House

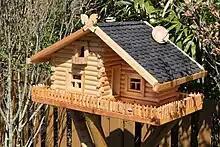
Birdhouse made to look like a human domicile

Humans often build houses for domestic or wild animals, often resembling smaller versions of human domiciles. Familiar animal houses built by humans include birdhouses, hen houses and dog houses, while housed agricultural animals more often live in barns and stables.